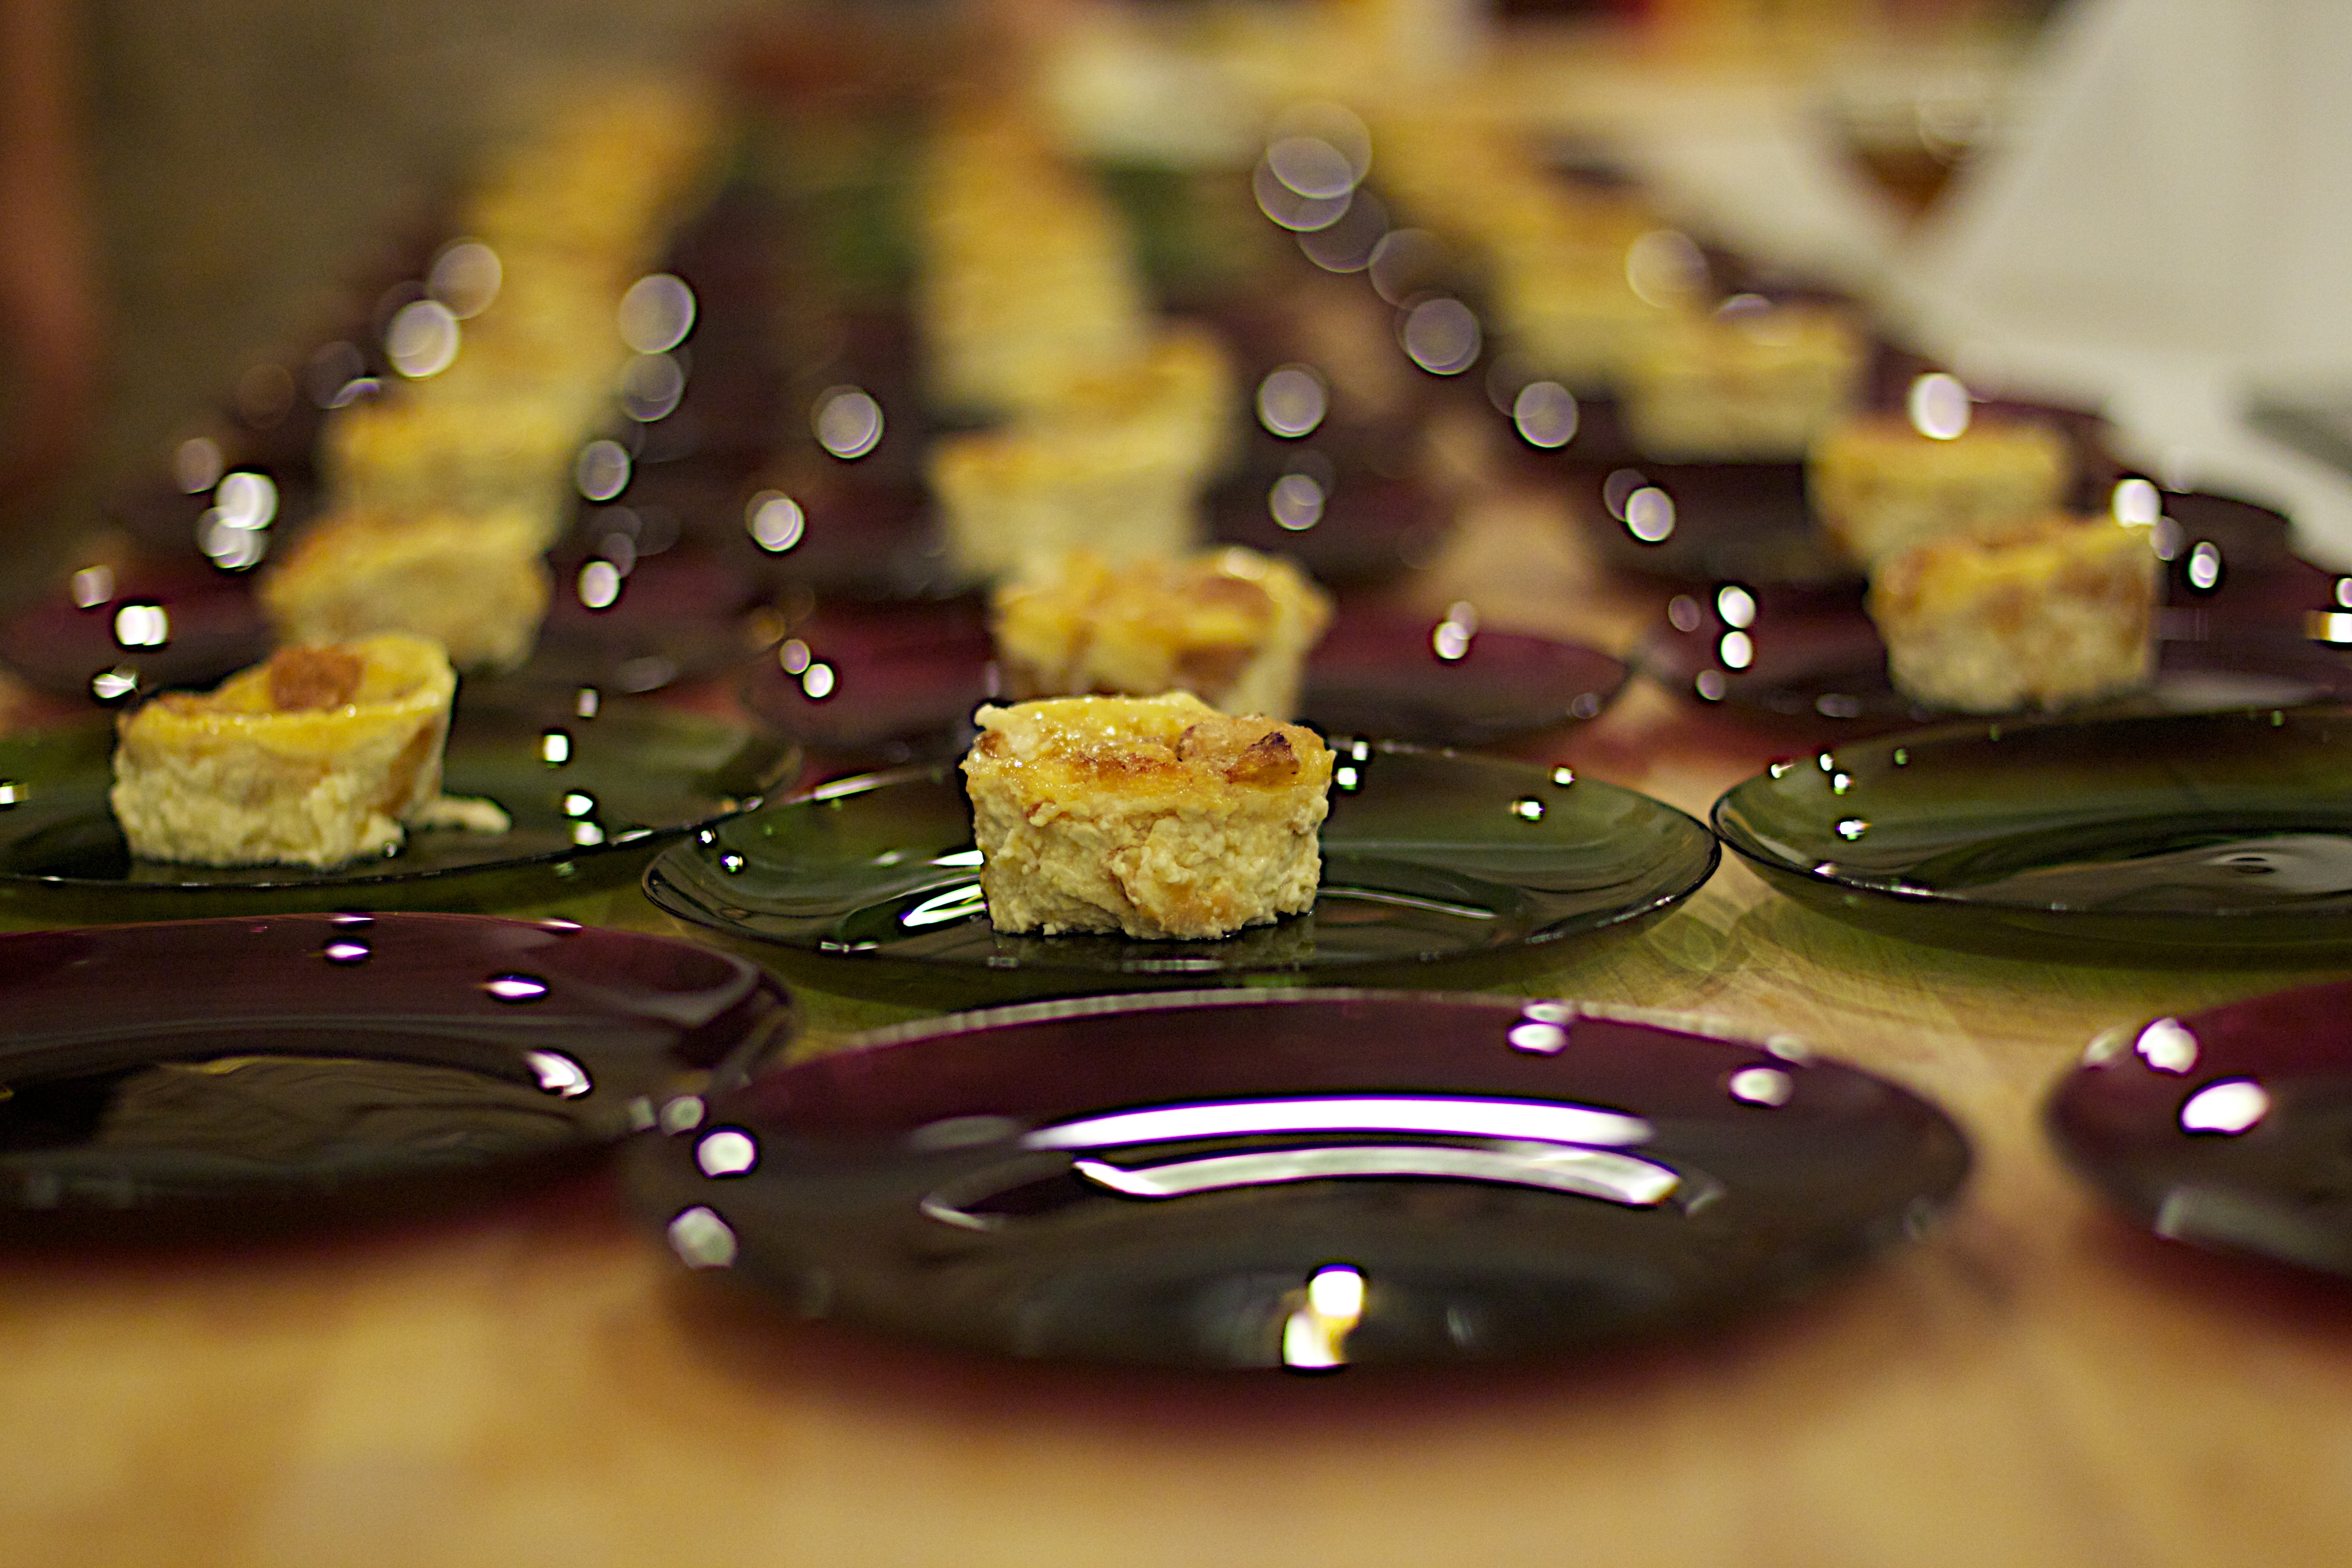
leaf, flower, food, color, dessert, close up, oet10, sweetness, macro photography